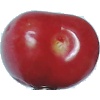
Label: Cherry 2